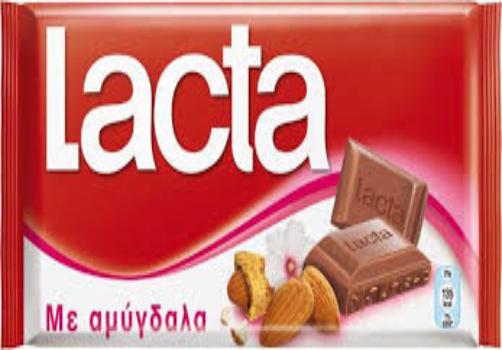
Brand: Lacta
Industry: Food